Angus Dun

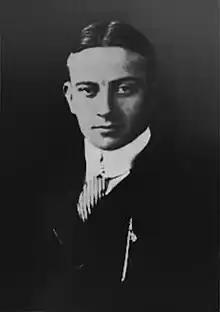

Angus Dun (May 4, 1892 – August 12, 1971) was a noted United States clergyman and author, who was the 4th Bishop of the Episcopal Diocese of Washington in Washington, DC.